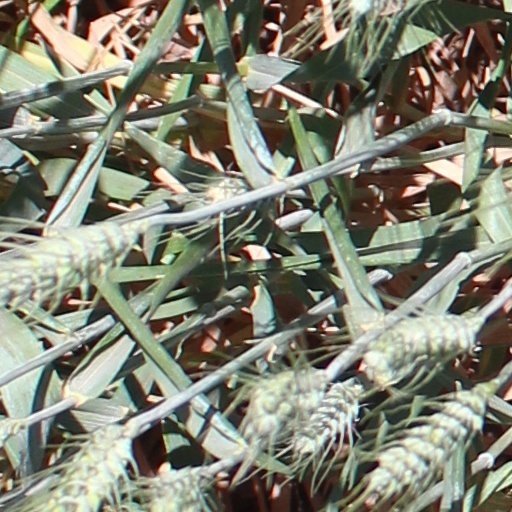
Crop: wheat